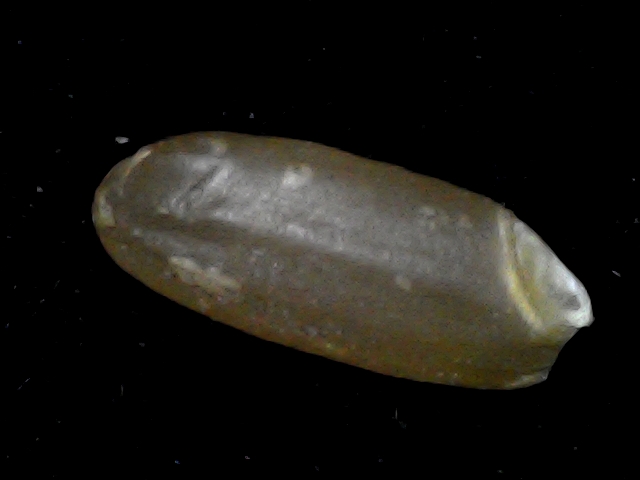
Rice variety: BD76